Espen Selvik

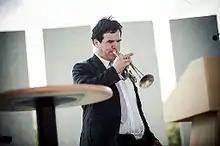
Espen Selvik in 2014

Espen Selvik is a Norwegian conductor, composer, music reviewer in "", writer, advisor of the Reksten Foundation and director of Gulatinget. He is also honorary consul of the republic of Lithuania. Selvik has composed five symphonies and two oratorios.